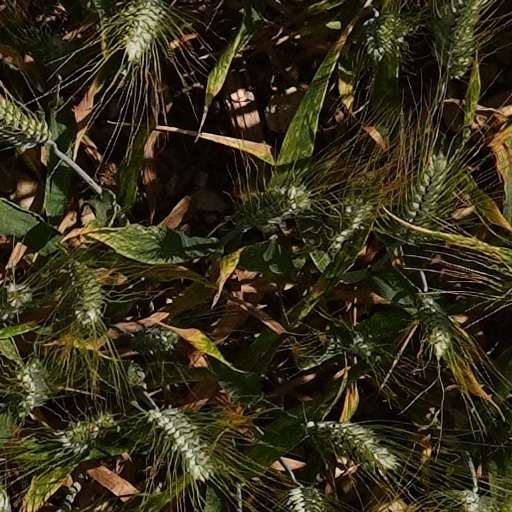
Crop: wheat